St Chads tram stop

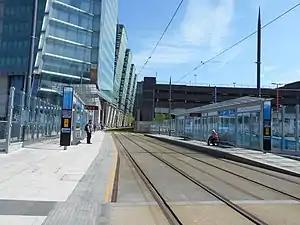
St Chads stop with Birmingham Snow Hill station in the background

St Chads tram stop is a tram stop on the city-centre extension of Line 1 of the West Midlands Metro in the United Kingdom, adjacent to Snow Hill railway station. It opened on 2 June 2016 as part of the extension into Birmingham city centre as a replacement for the previous Snow Hill terminus tram stop. Initially named Snow Hill, it was renamed St Chads in January 2017, taking the name from the nearby St Chad's Cathedral, because on opening the necessary work to allow direct access with Snow Hill railway station had not been completed, and the Snow Hill name was considered confusing for passengers. Bull Street was instead advertised as the principal interchange, its platforms being closer to the main entrance of the rail station.